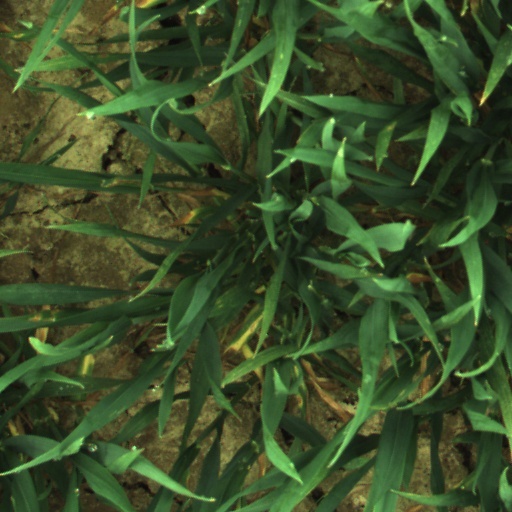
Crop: wheat